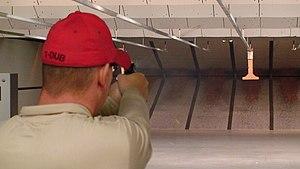
Un stand de tir est un espace aménagé pour tirer en toute sécurité avec une arme à feu ou une arme à air comprimé, généralement sur des cibles fixes. Il est utilisé pour l'entraînement dans le cas des forces armées et de police, ou pour la pratique du tir de loisir et sportif.